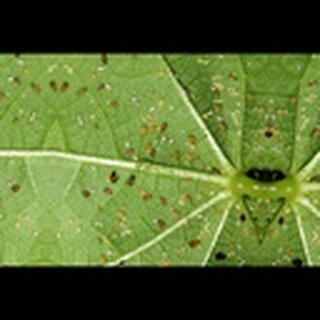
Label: cotton_aphids